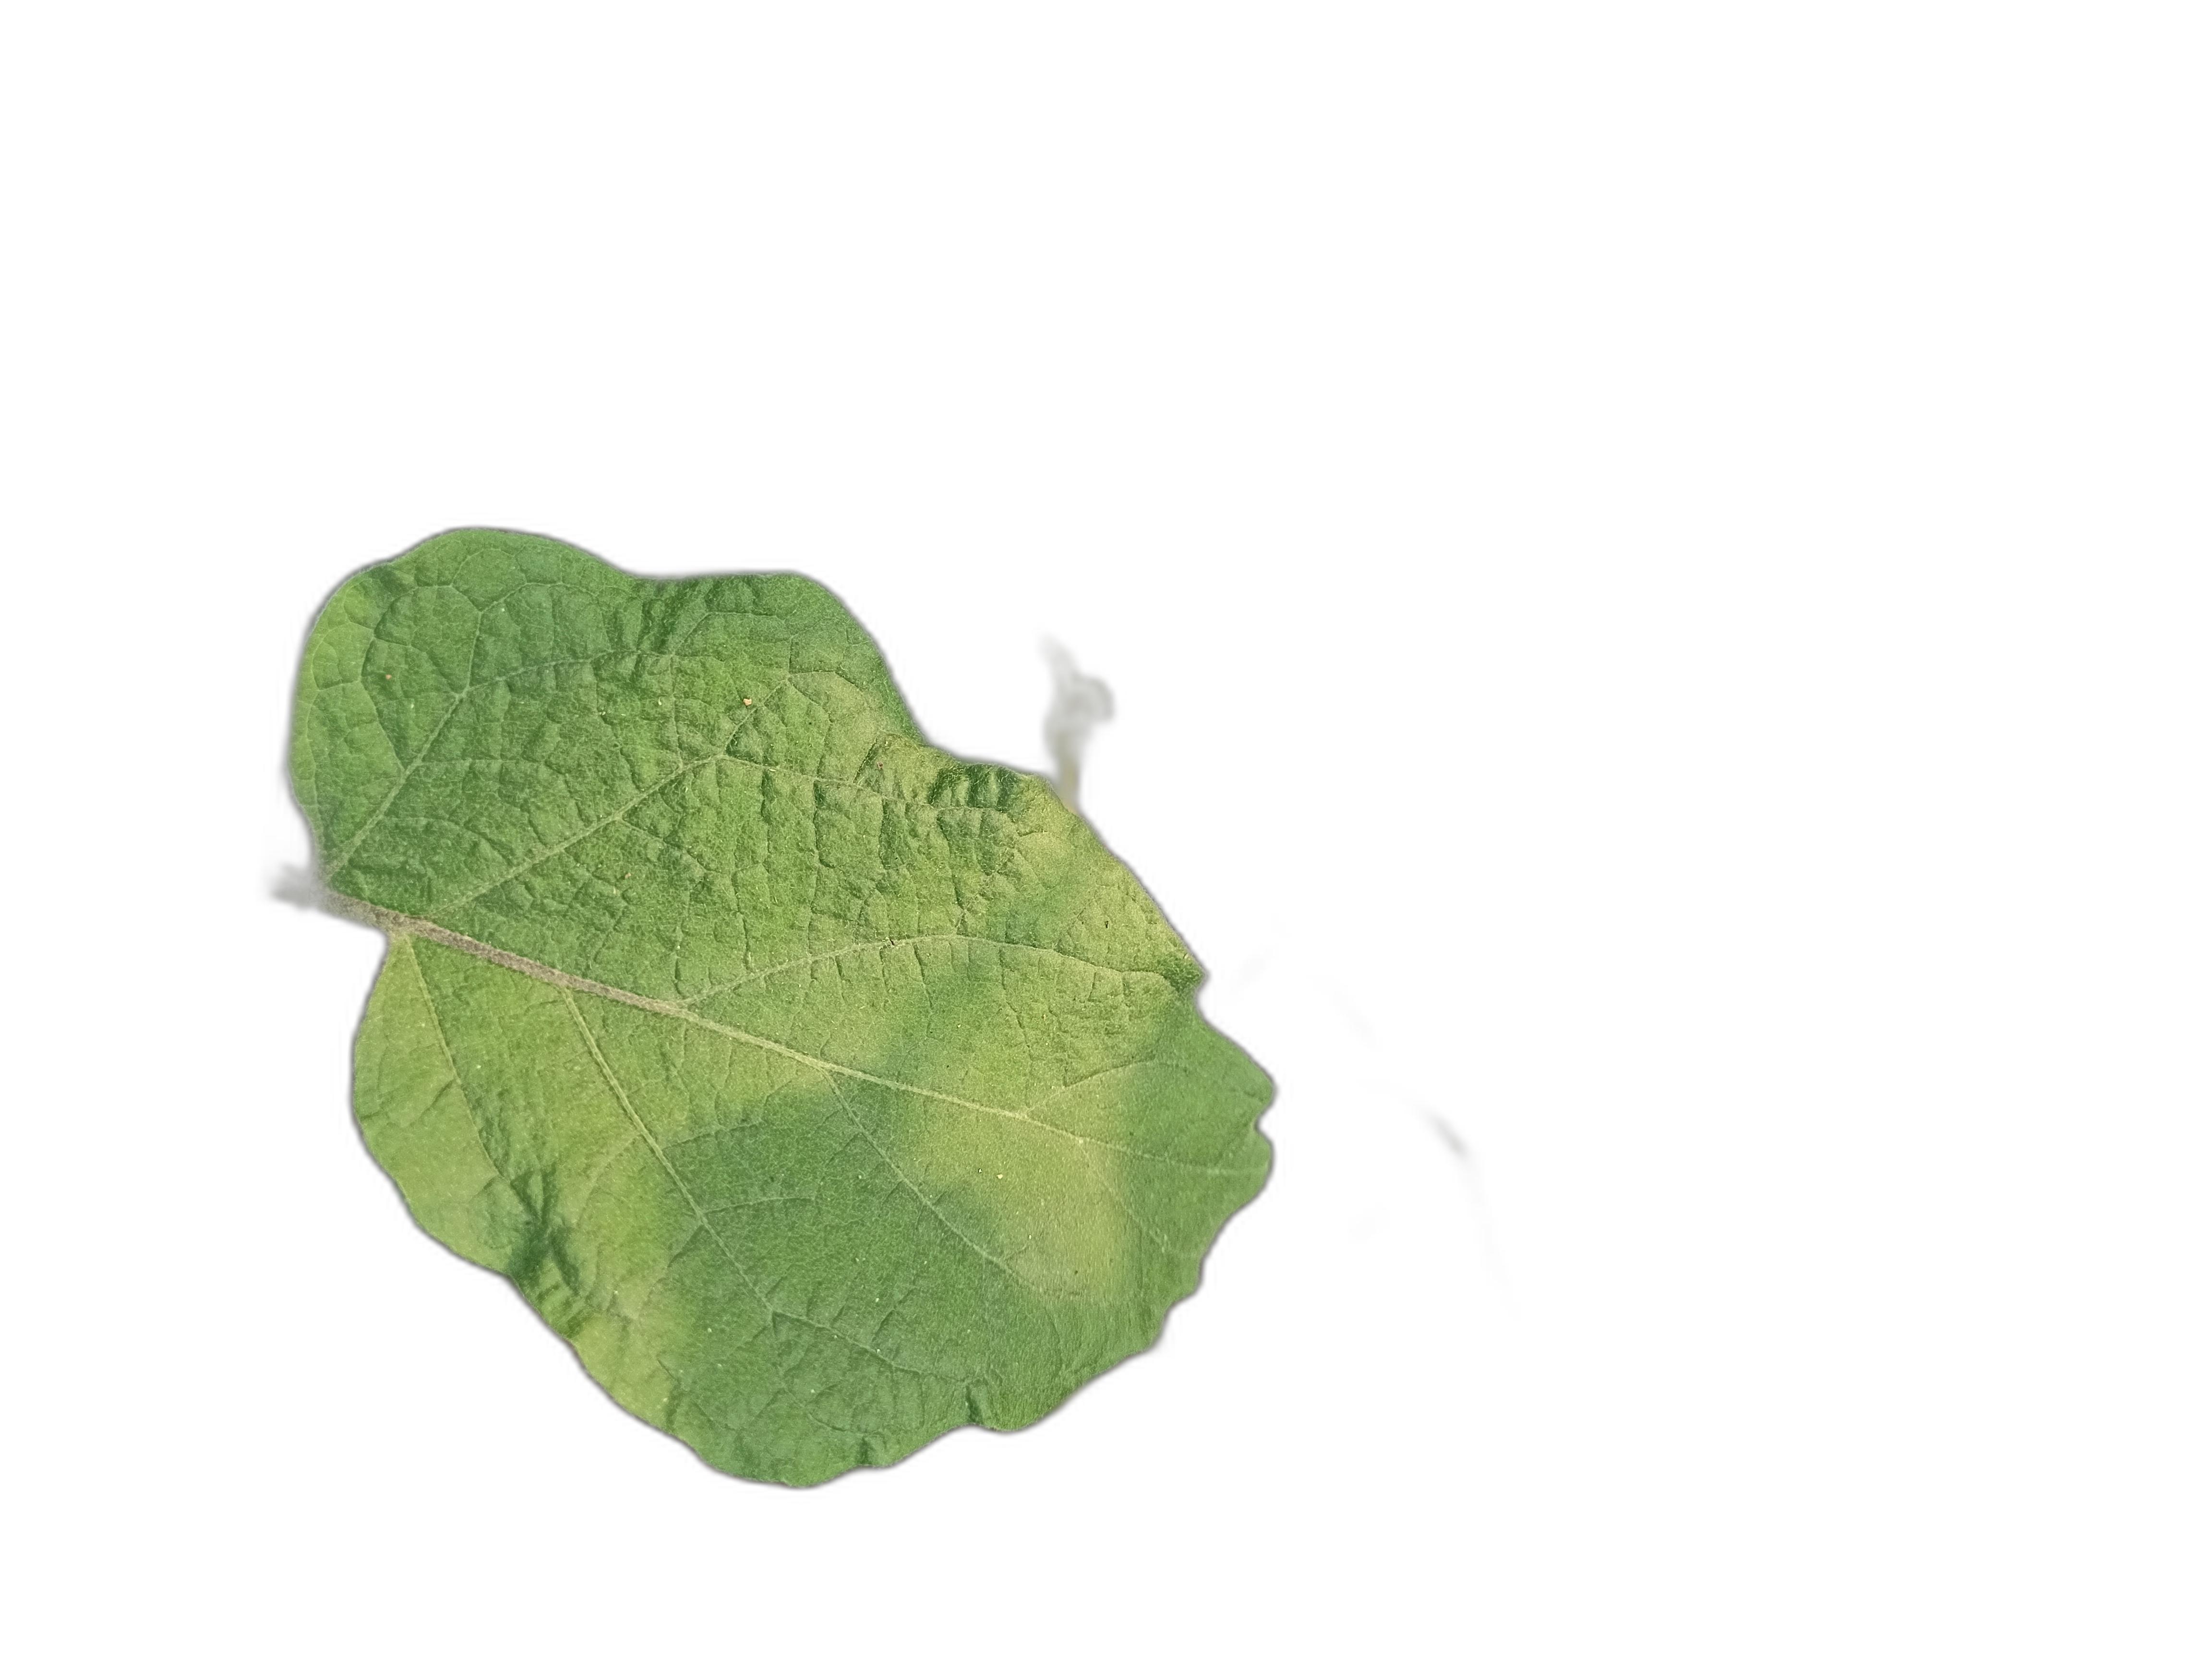
Label: Healthy Leaf